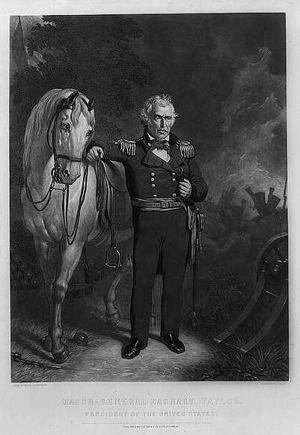
John Sartain, né à Londres le 24 octobre 1808 et mort à Philadelphie le 25 octobre 1897, est un artiste américain d'origine britannique, pionnier de la gravure à la manière noire.